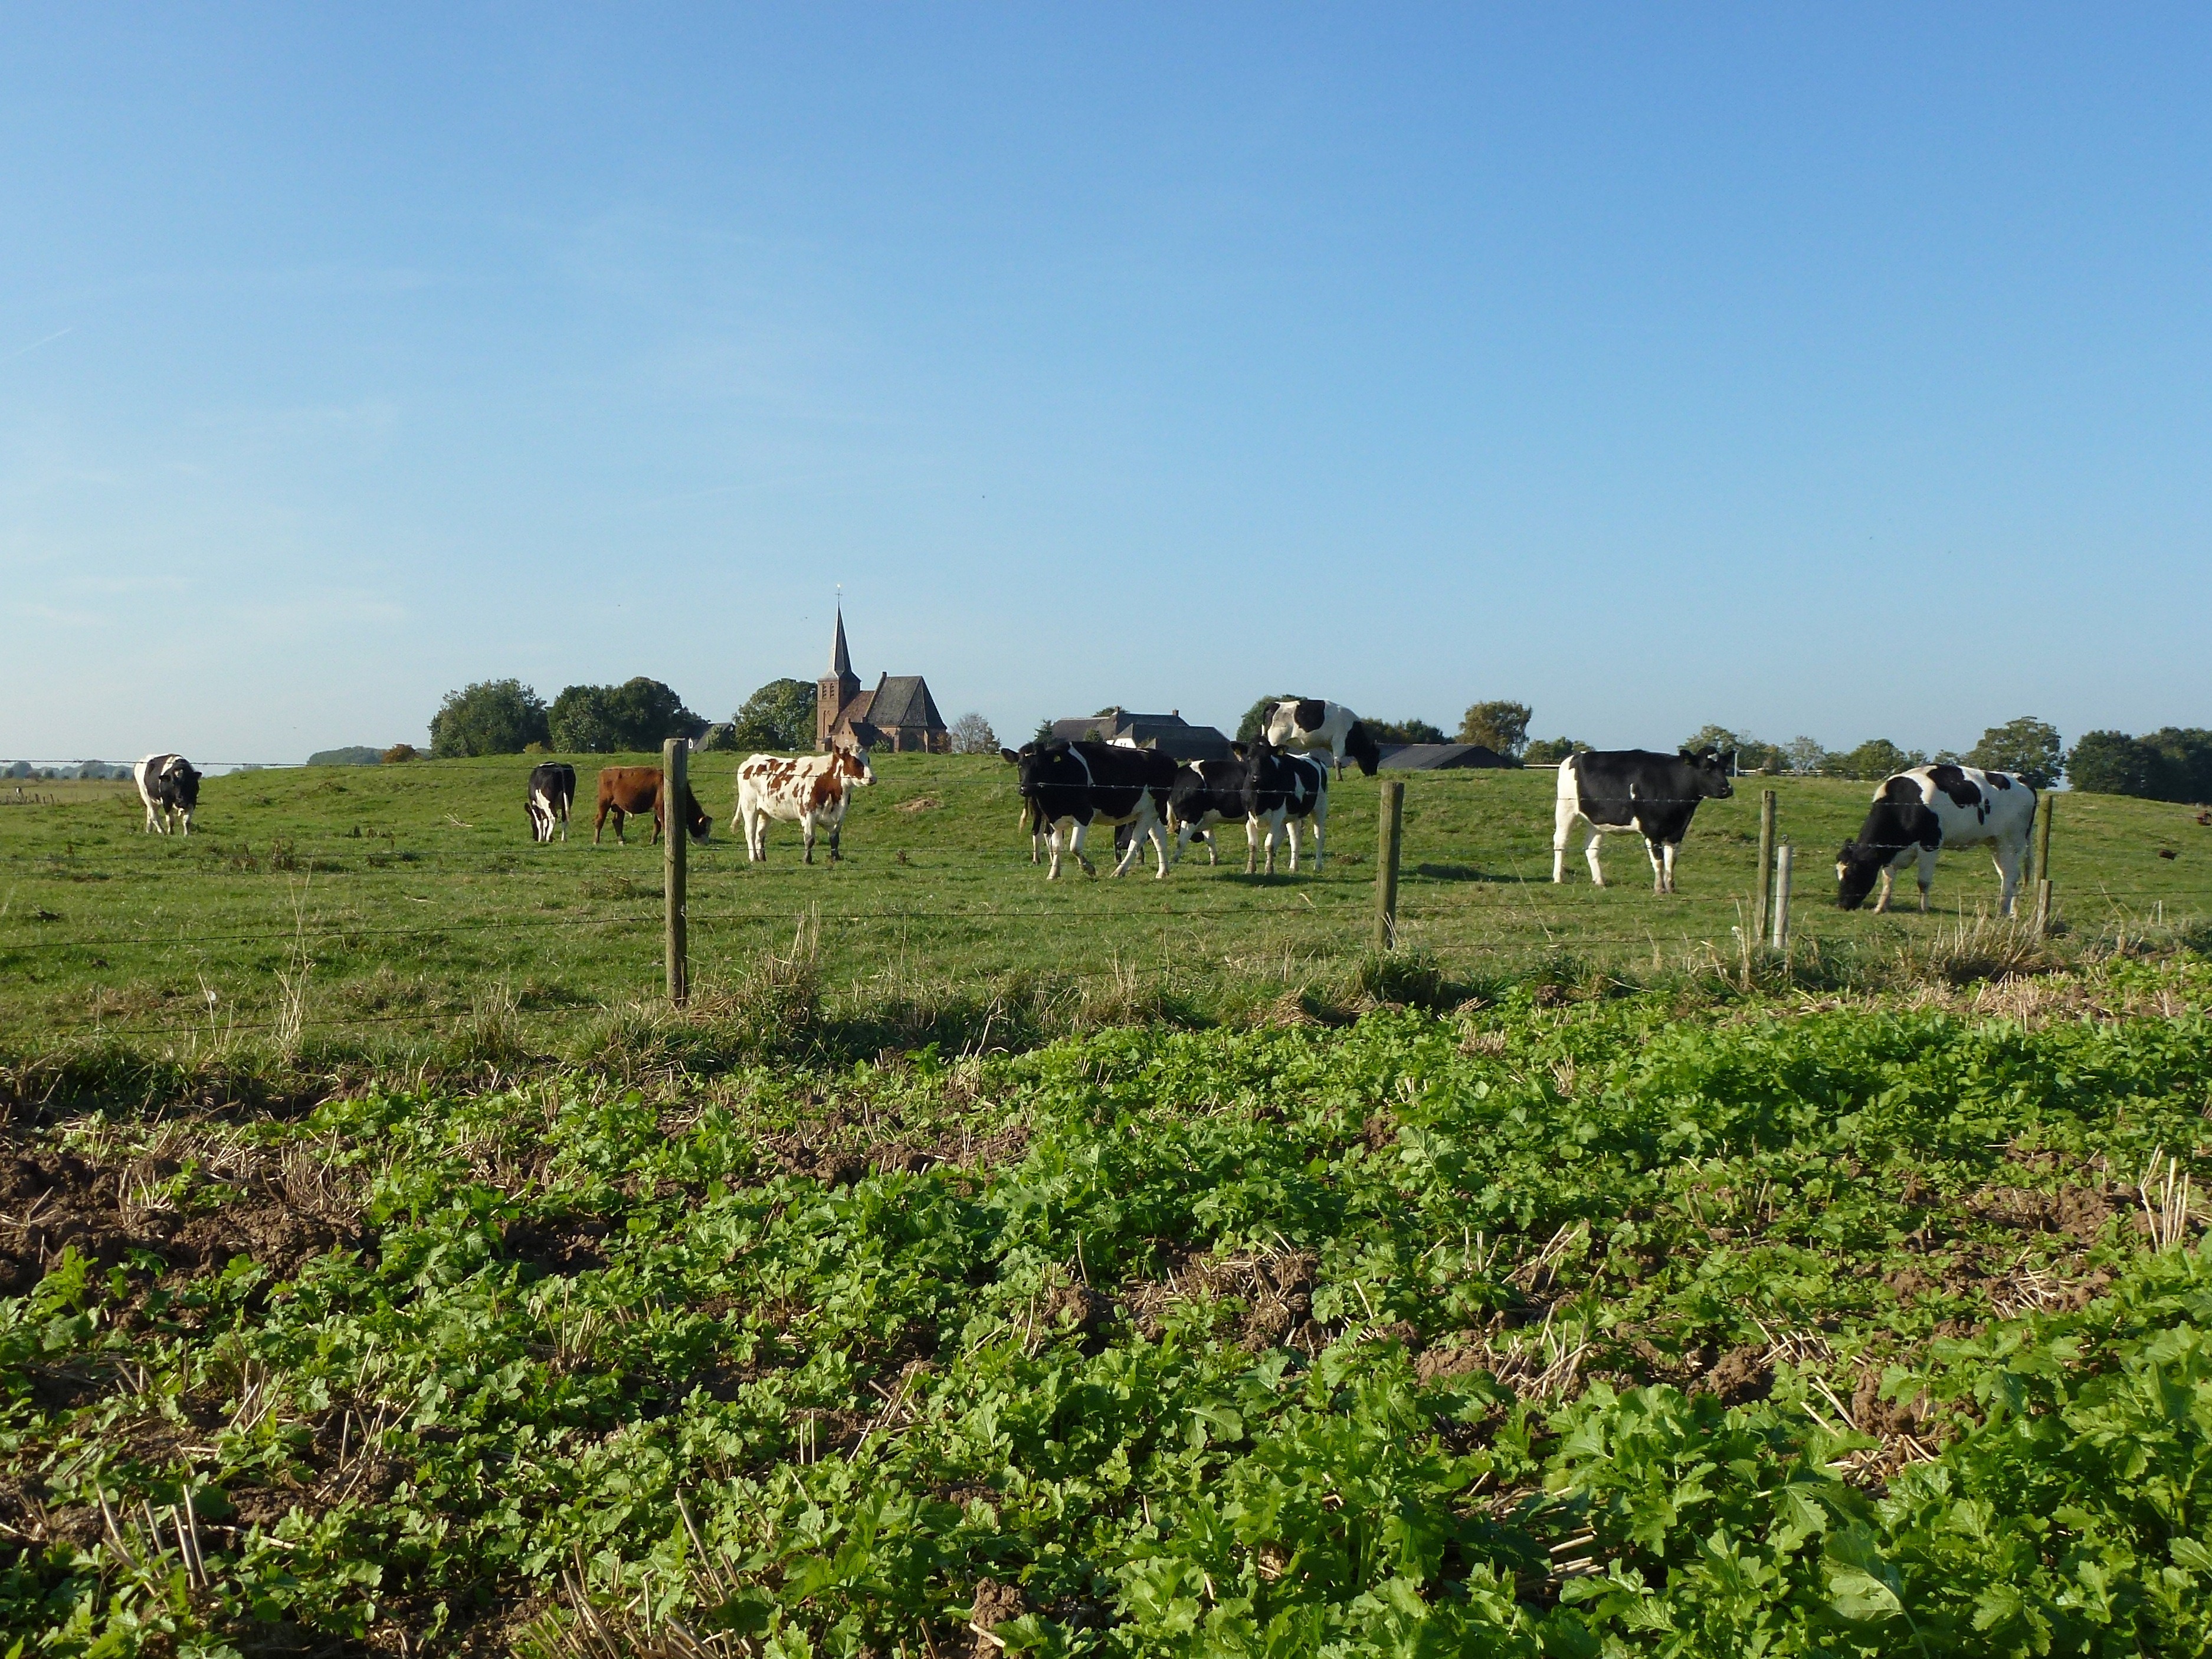
landscape, nature, sky, field, farm, meadow, prairie, countryside, country, summer, rural, spring, cattle, herd, scenic, pasture, grazing, ranch, agriculture, savanna, plain, outside, netherlands, clouds, grassland, habitat, ecosystem, steppe, rural area, natural environment, persingen